Aurangzeb

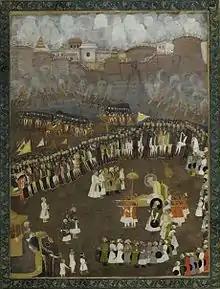
Aurangzeb leads the Mughal Army during the battle of Satara.

His emphasis on sharia competed, or was directly in conflict, with his insistence that "zawabit" or secular decrees could supersede sharia. The chief qazi refusing to crown him in 1659, Aurangzeb had a political need to present himself as a "defender of the sharia" due to popular opposition to his actions against his father and brothers. Despite claims of sweeping edicts and policies, contradictory accounts exist. Historian Katherine Brown has argued that Aurangzeb never imposed a complete ban on music. He sought to codify Hanafi law by the work of several hundred jurists, called Fatawa 'Alamgiri. It is possible the War of Succession and continued incursions combined with Shah Jahan's spending made cultural expenditure impossible.